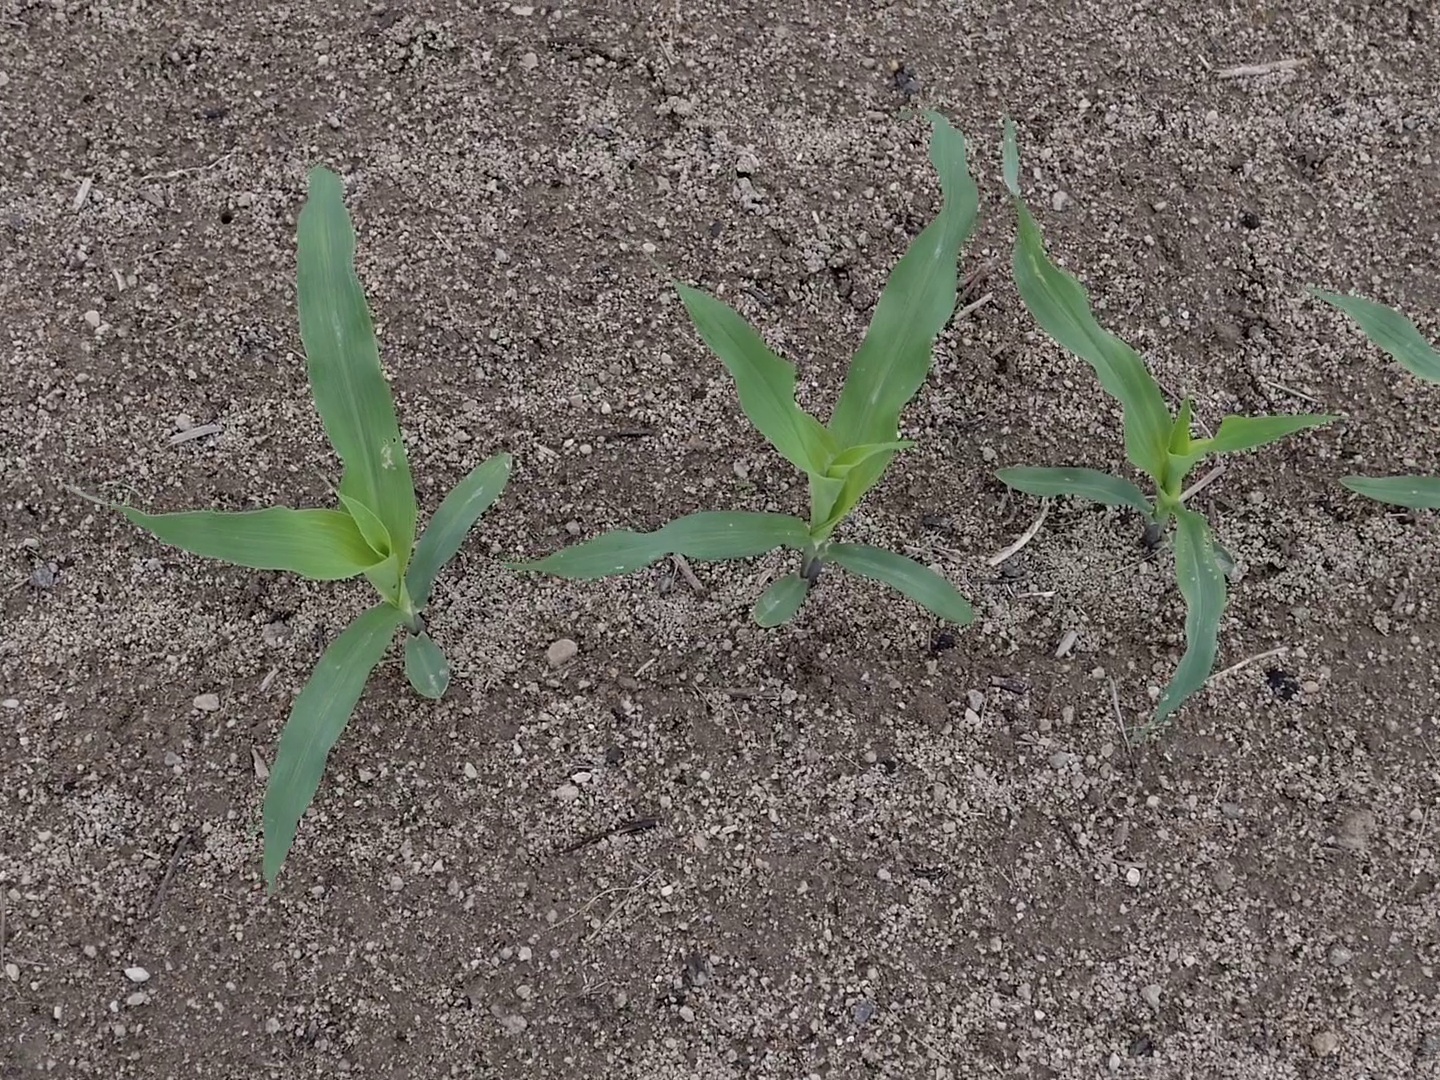
Crop: maize
Objects: maize, maize, maize, stem_maize, stem_maize, stem_maize